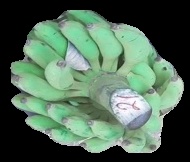
Variety: elakki-bale
Grade: grade3